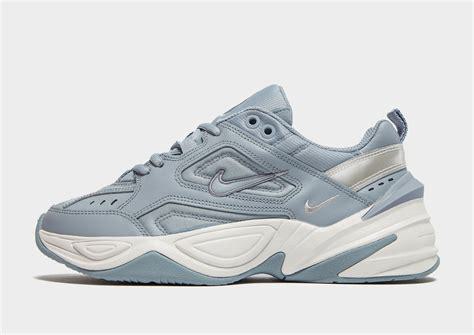
Brand: Nike
Model: M2K Tekno